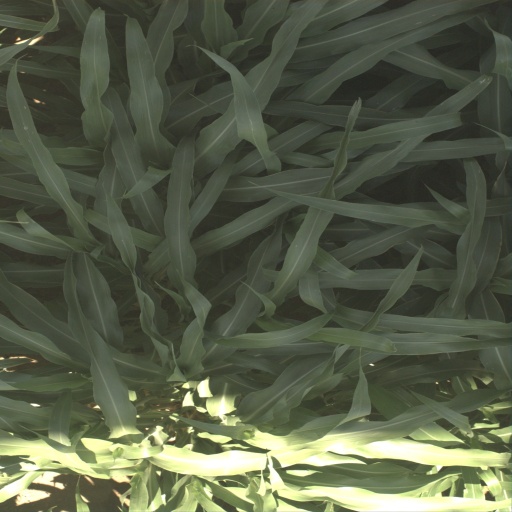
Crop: sorghum